Zermatt railway station

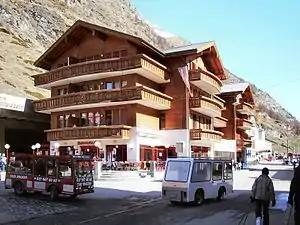
The station building in 2007

Zermatt railway station is a metre gauge railway station serving the car-free mountaineering and ski resort of Zermatt, in the Canton of Valais, Switzerland. It is the southern terminus of the BVZ Zermatt-Bahn (BVZ), which connects Zermatt with standard gauge lines at Visp (served by SBB-CFF-FFS) and Brig (served by SBB-CFF-FFS and BLS AG). Since , the BVZ has been owned and operated by the Matterhorn Gotthard Bahn (MGB), following a merger between the BVZ and the Furka Oberalp Bahn (FO). The station is across the street from Zermatt GGB railway station, the valley terminus of the Gornergrat Railway.